Sugar industry of the Philippines

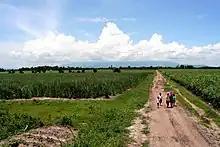
Sugarcane fields at the base of Mount Kanlaon in Negros Island

As of 2023, the Philippines produced 1,850,000 metric tons of sugar, ranking 17th in the world according to sugar production. In 2005, the Philippines was the ninth largest sugar producer in the world and second largest sugar producer among the Association of Southeast Asian Nations (ASEAN) countries, after Thailand, according to Food and Agriculture Organization. At least seventeen provinces of the Philippines have grown sugarcane, of which the two on Negros Island account for half of the nation's total production, and sugar is one of the Philippines' most important agricultural exports. In crop year 2009–2010, 29 sugar mills are operational, divided as follows: thirteen mills on Negros, six mills on Luzon, four mills on Panay, three mills in Eastern Visayas and three mills on Mindanao. As of crop year 2023–2024, 25 mills are operational. Of 25 sugar mills, 11 have their own sugar refineries. Among the major island groups, Visayas has the greatest number of operational mills with 17, 13 of which are from Negros Island alone.